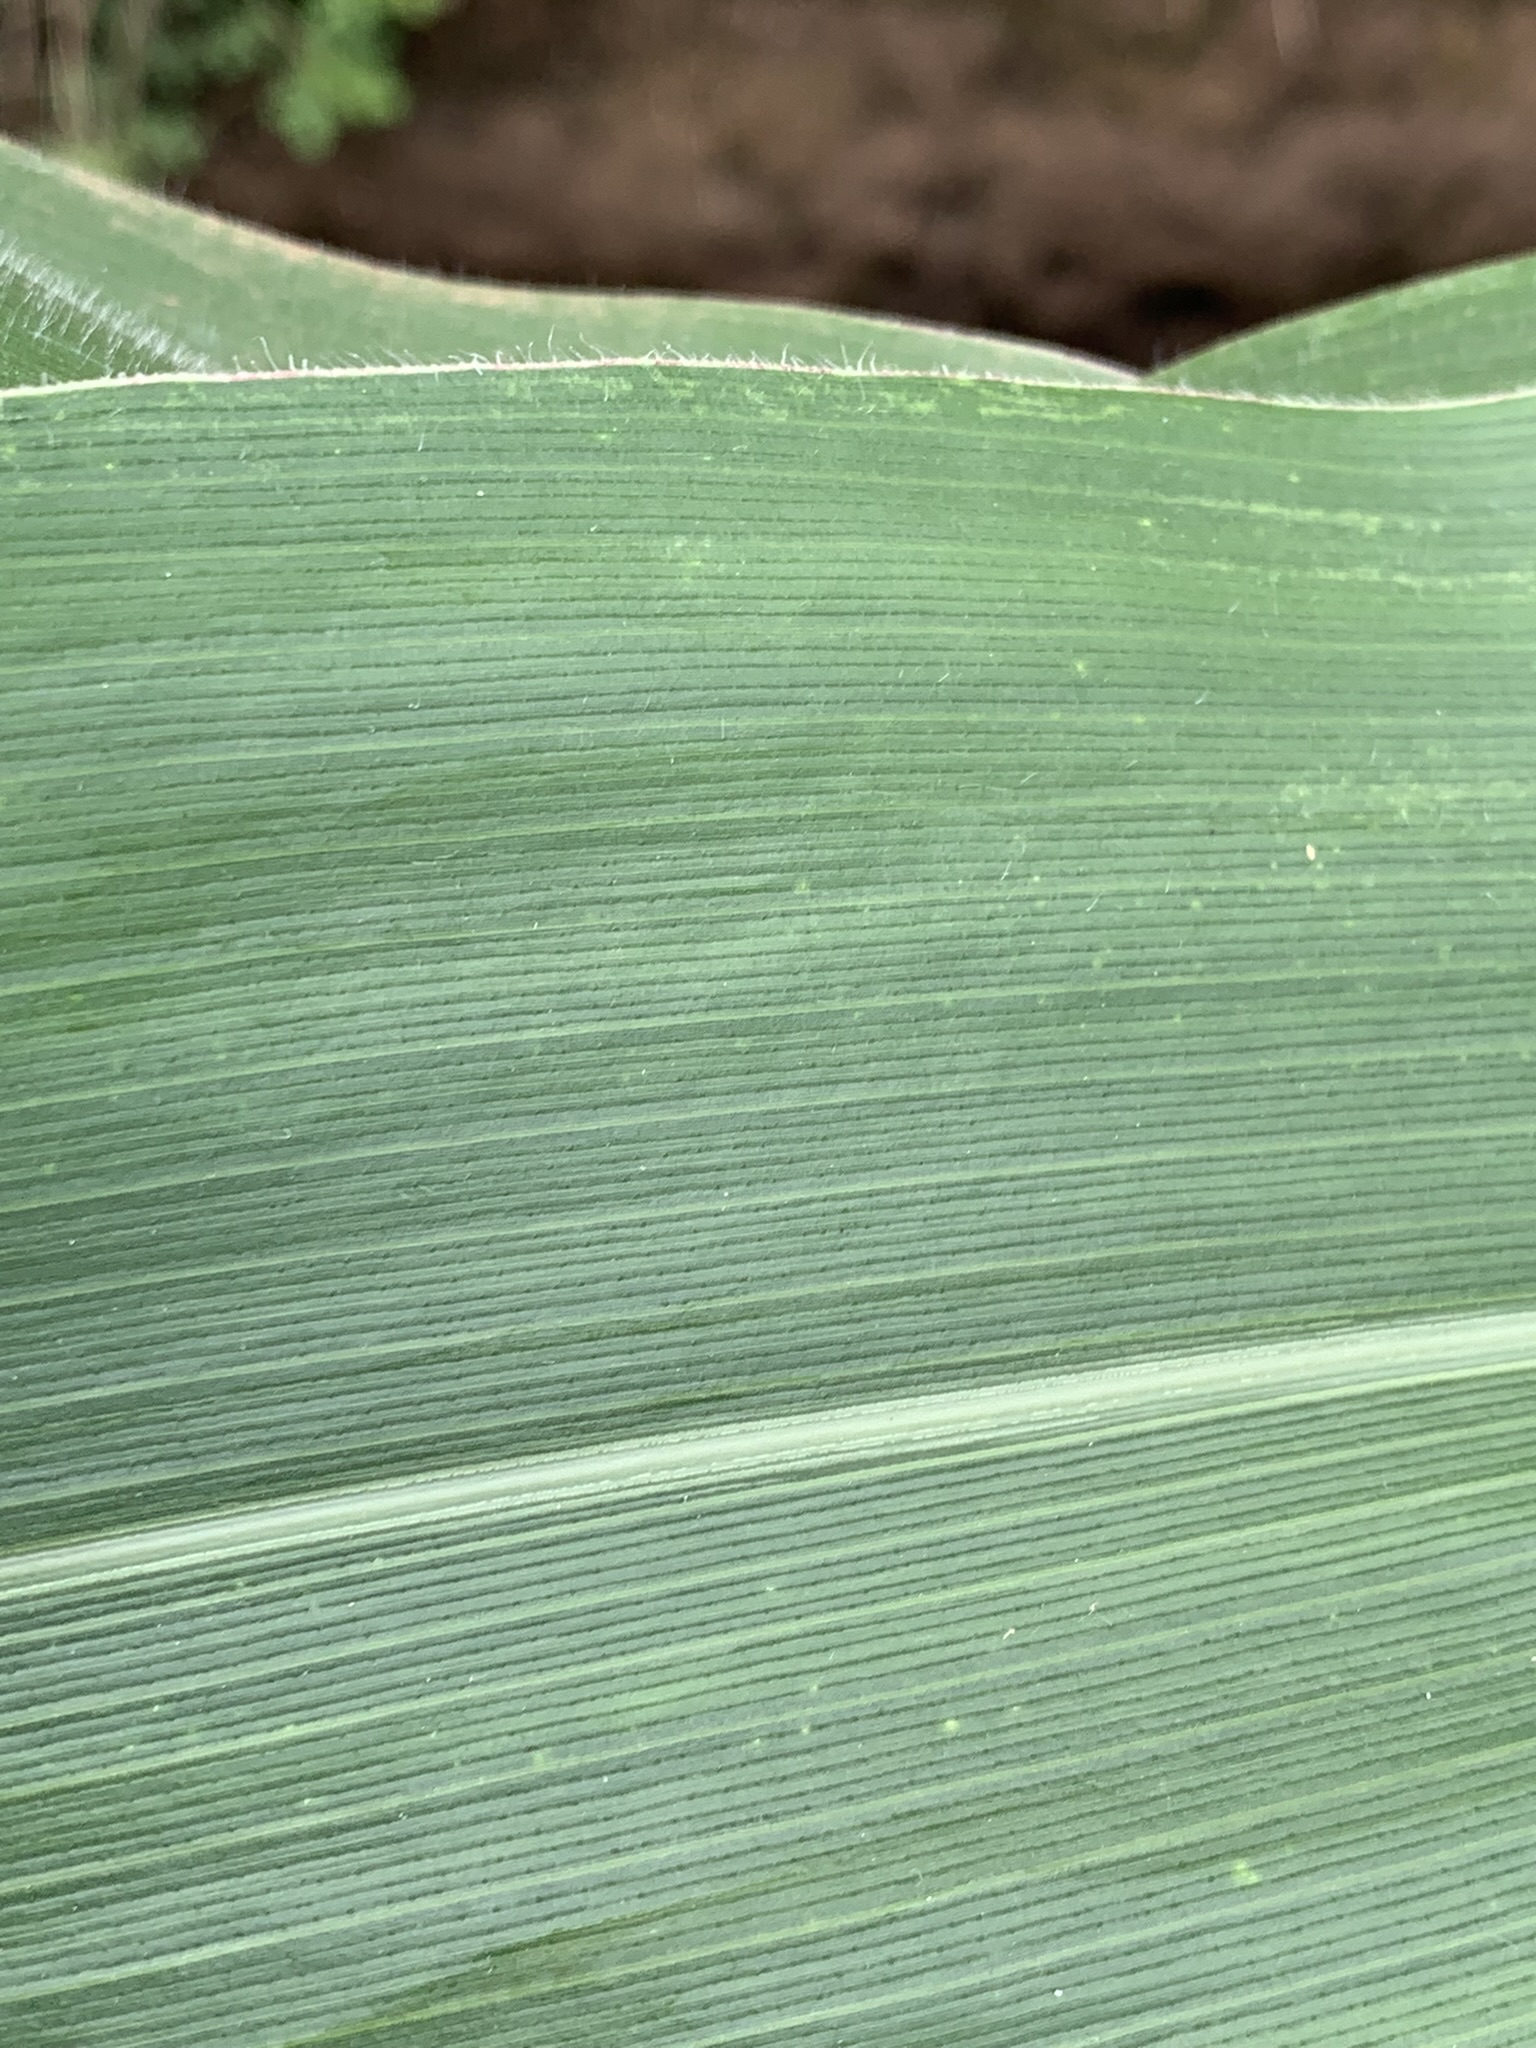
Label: Healthy